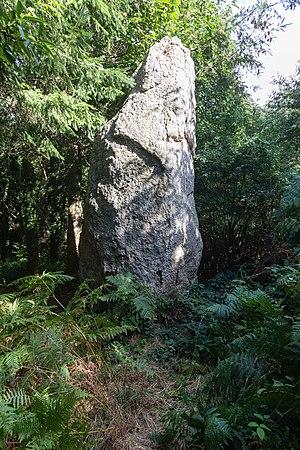
La Roche Longue est un menhir situé à Saint-Julien dans le département français des Côtes-d'Armor.